Behavioral immune system

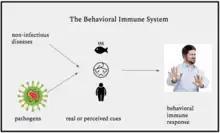
Shows pathogens and non-infection diseases that create similar cues connoting presence of pathogens, real or perceived, which activate the behavioral immune system

Mechanisms for the behavioral immune system include sensory processes through which cues connoting the presence of parasitic infections are perceived (e.g., the smell of a foul odor, the sight of pox or pustules), as well as stimulus–response systems through which these sensory cues trigger a cascade of aversive affective, cognitive, and behavioral reactions (e.g., arousal of disgust, automatic activation of cognitions that connote the threat of disease, behavioral avoidance).